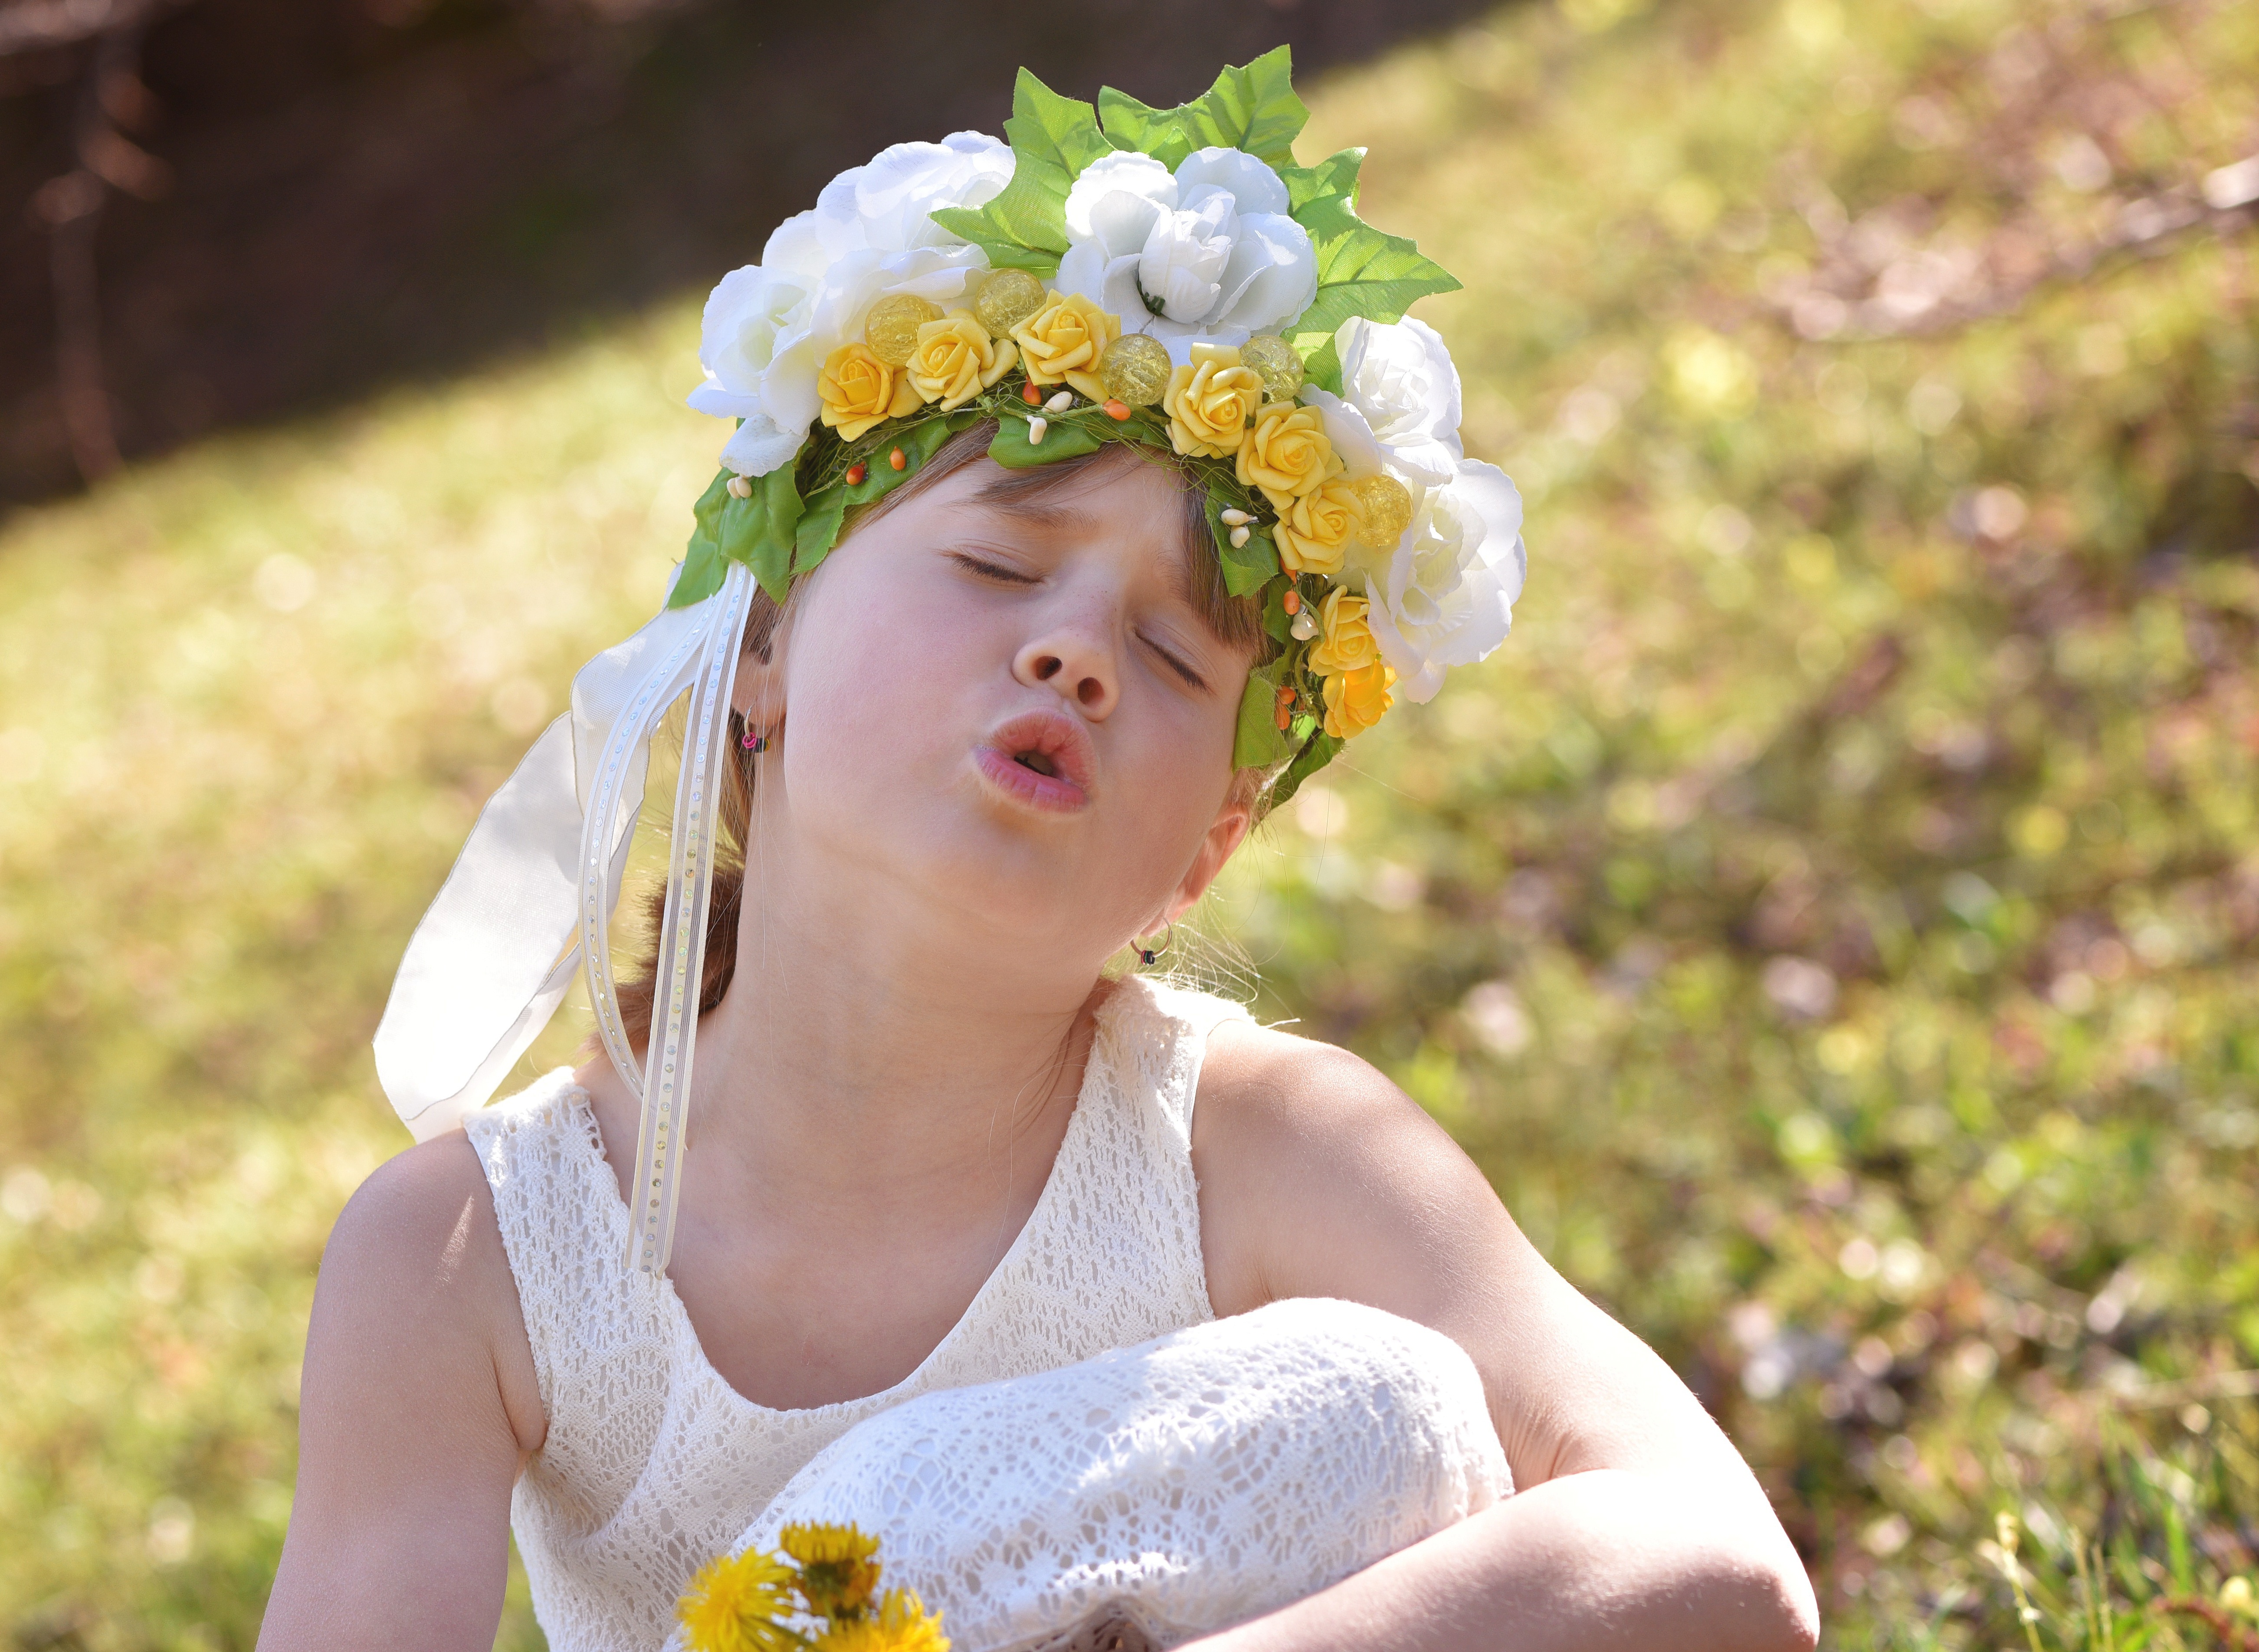
nature, grass, person, plant, girl, woman, photography, meadow, flower, portrait, spring, green, autumn, child, human, yellow, bride, flora, season, flowers, face, dress, flower child, beauty, out, floral wreath, headdress, portrait photography